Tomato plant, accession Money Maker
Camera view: horizontal (90 deg, fisheye); turntable rotation: 210 degrees
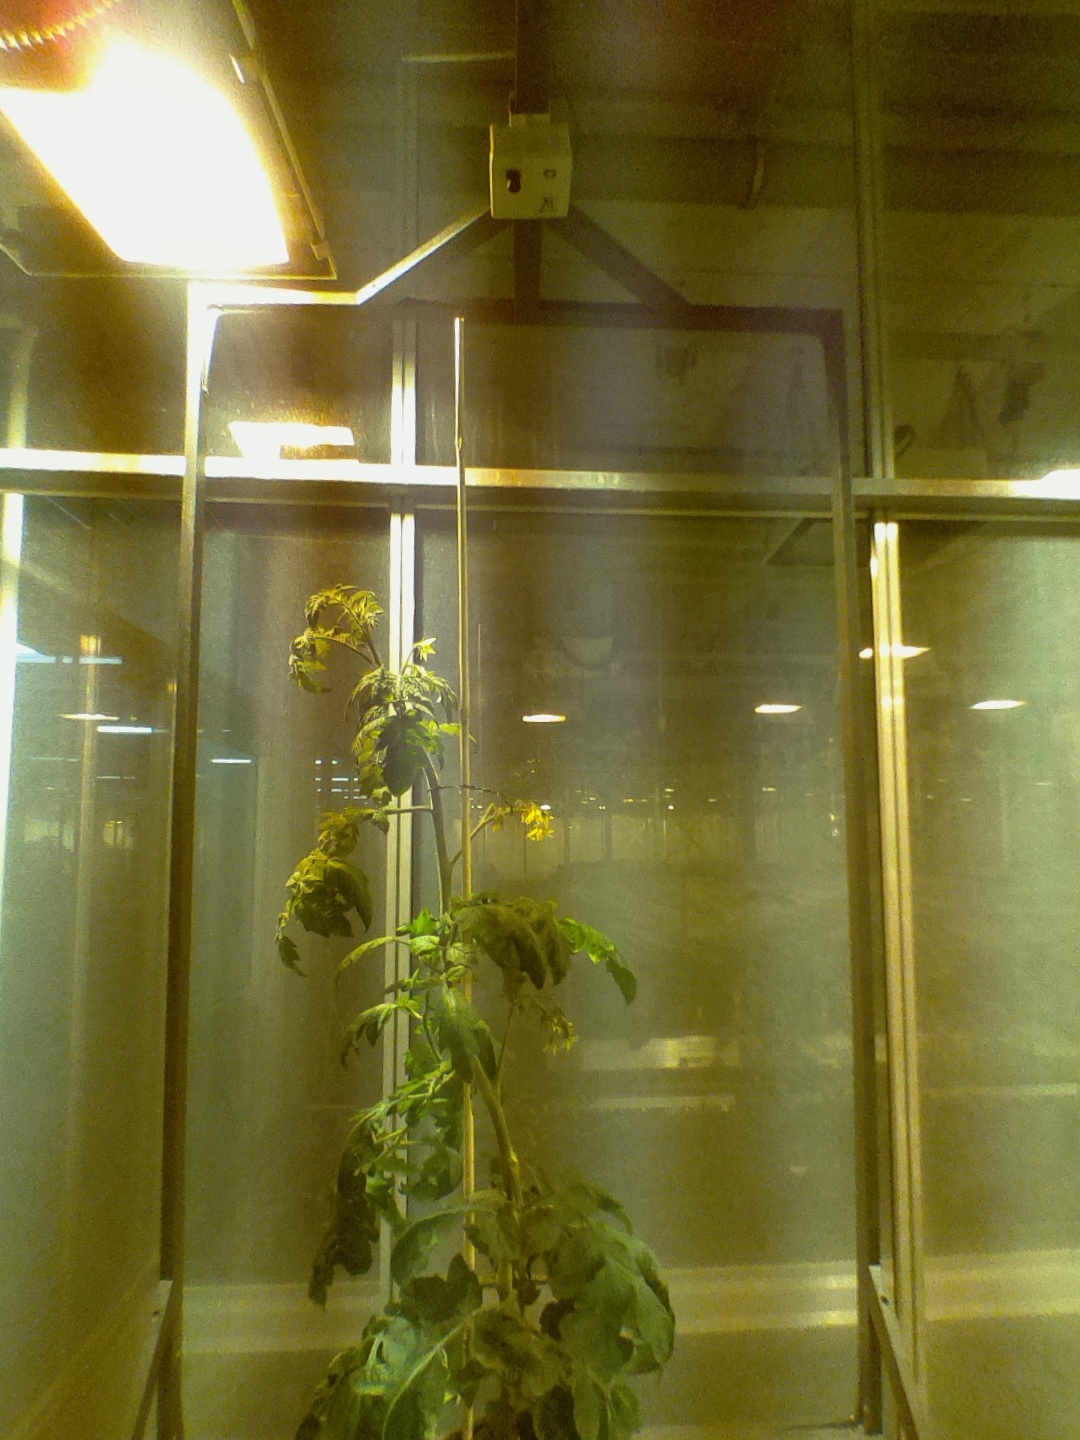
BBCH growth stage 69: End of flowering, 90%-100% of flowers open, more petals falling